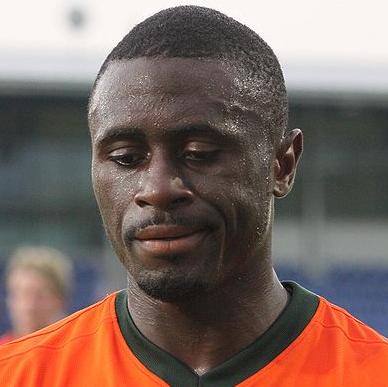
Age: 26